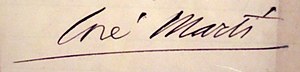
José Martí
"José Julián Martí Pérez var cubansk digter, essayist, journalist, oversætter og professor, der betragtes som en nationalhelt og en vigtig figur i latinamerikansk litteratur. Han var meget politisk aktiv og anses for at være en vigtig revolutionær filosof og politisk teoretiker. Gennem sit forfatterskab og sine politiske aktiviteter blev han et symbol på Cubas bud på uafhængighed mod Spanien i det 19. århundrede og omtales som ""apostlen for den cubanske uafhængighed."" Fra ungdomsårene dedikerede han sit liv til fremme af frihed, politisk uafhængighed for Cuba og intellektuel uafhængighed for alle spanske amerikanere Hans død blev brugt som et råb om cubansk uafhængighed fra Spanien af både de cubanske revolutionærer og de cubanere, der tidligere var tilbageholdende med at starte en oprør.